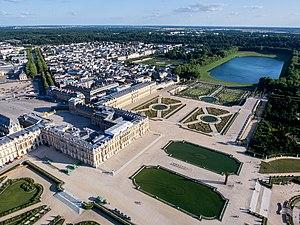
Vue aérienne du château de Versailles avec au premier plan le parterre d'eau.